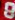
Number: 8